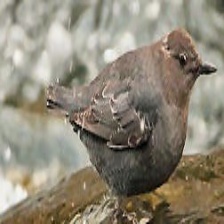
Species: AMERICAN DIPPER
Scientific name: CINCLUS MEXICANUS